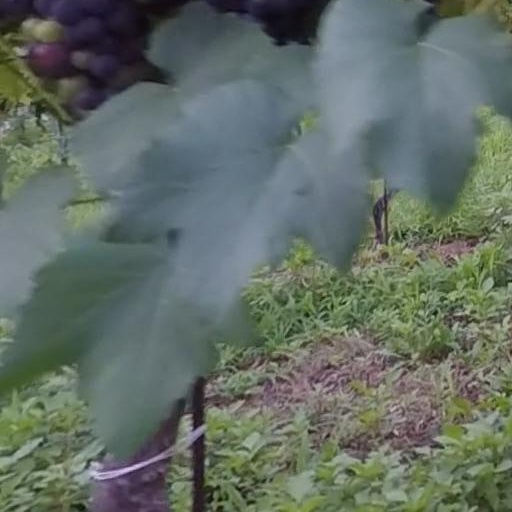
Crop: grape